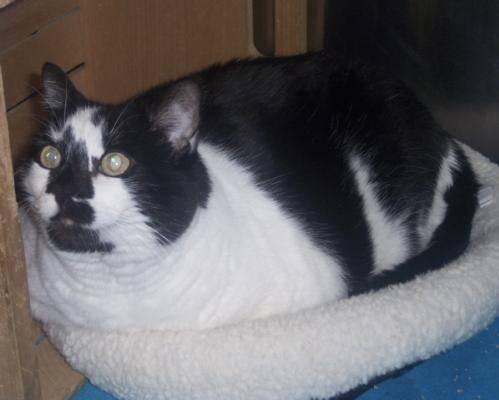
cat